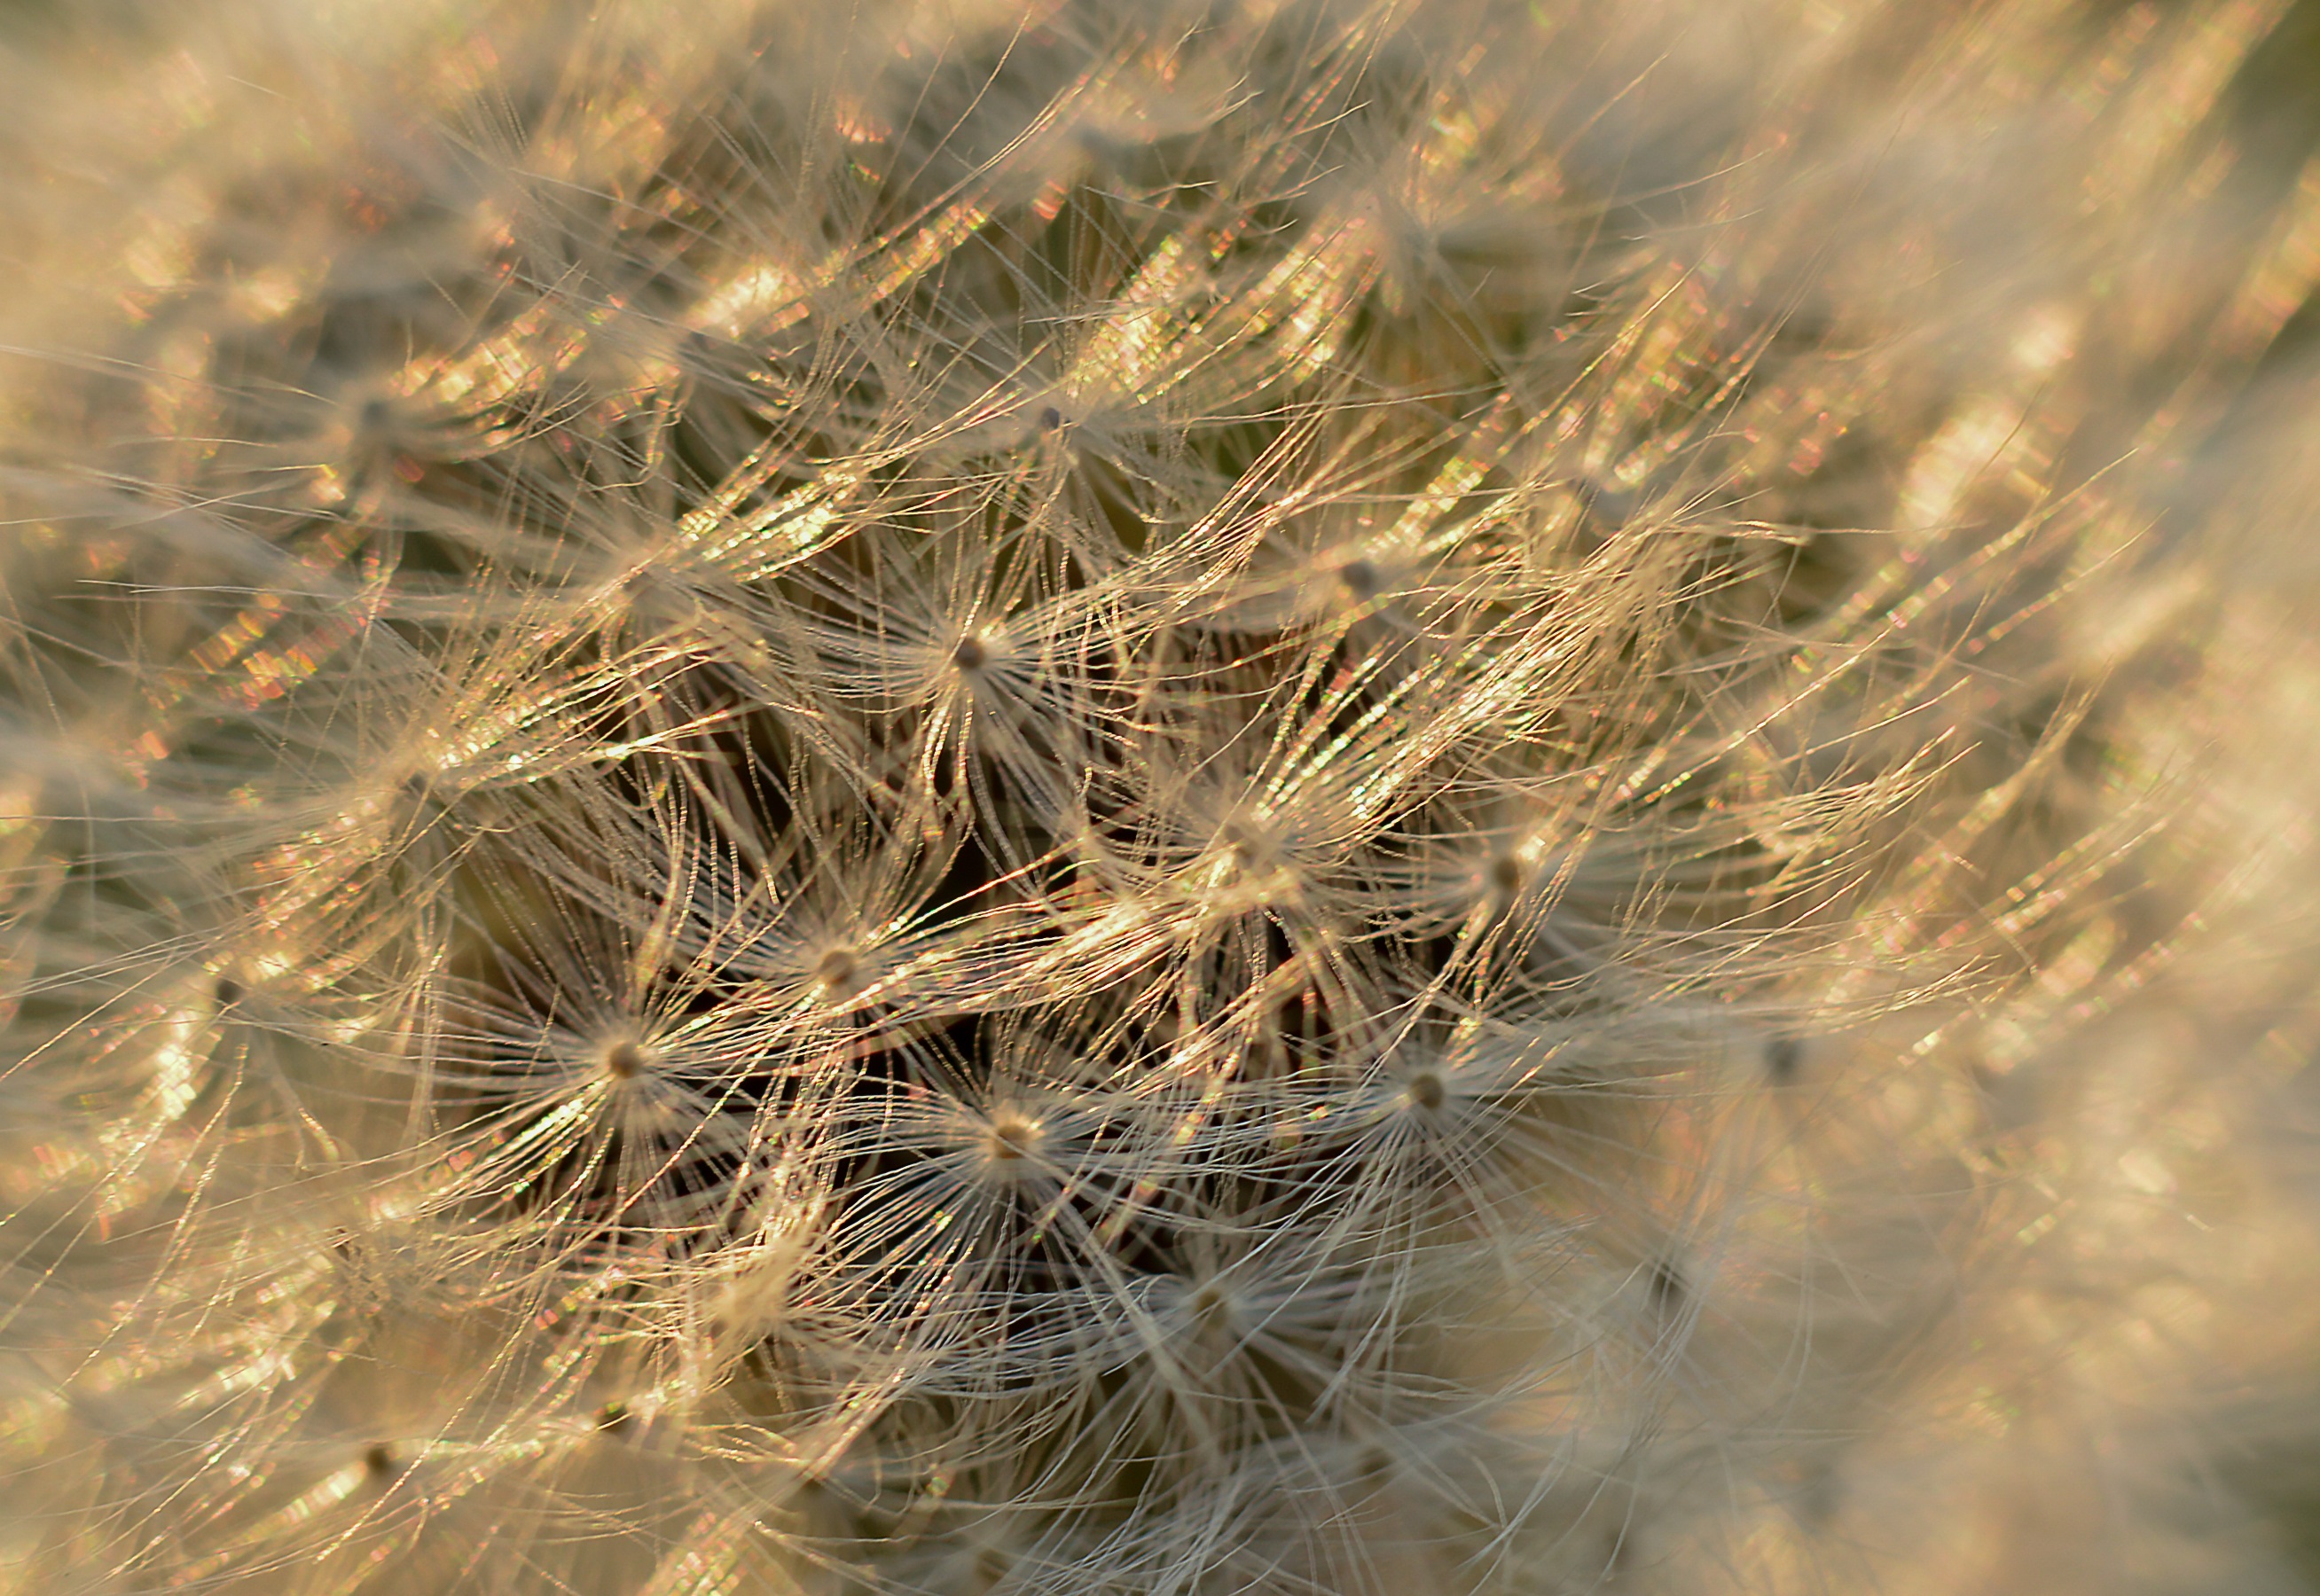
nature, grass, plant, field, photography, dandelion, wheat, flower, wind, pollen, food, spring, crop, macro, closeup, flora, weed, close up, seeds, vulgaris, macro photography, flowering plant, the delicacy, nuns, sonchus oleraceus, taraxacum officinale, commodity, polyana, lactarius, grass family, plant stem, land plant, thorns spines and prickles, food grain